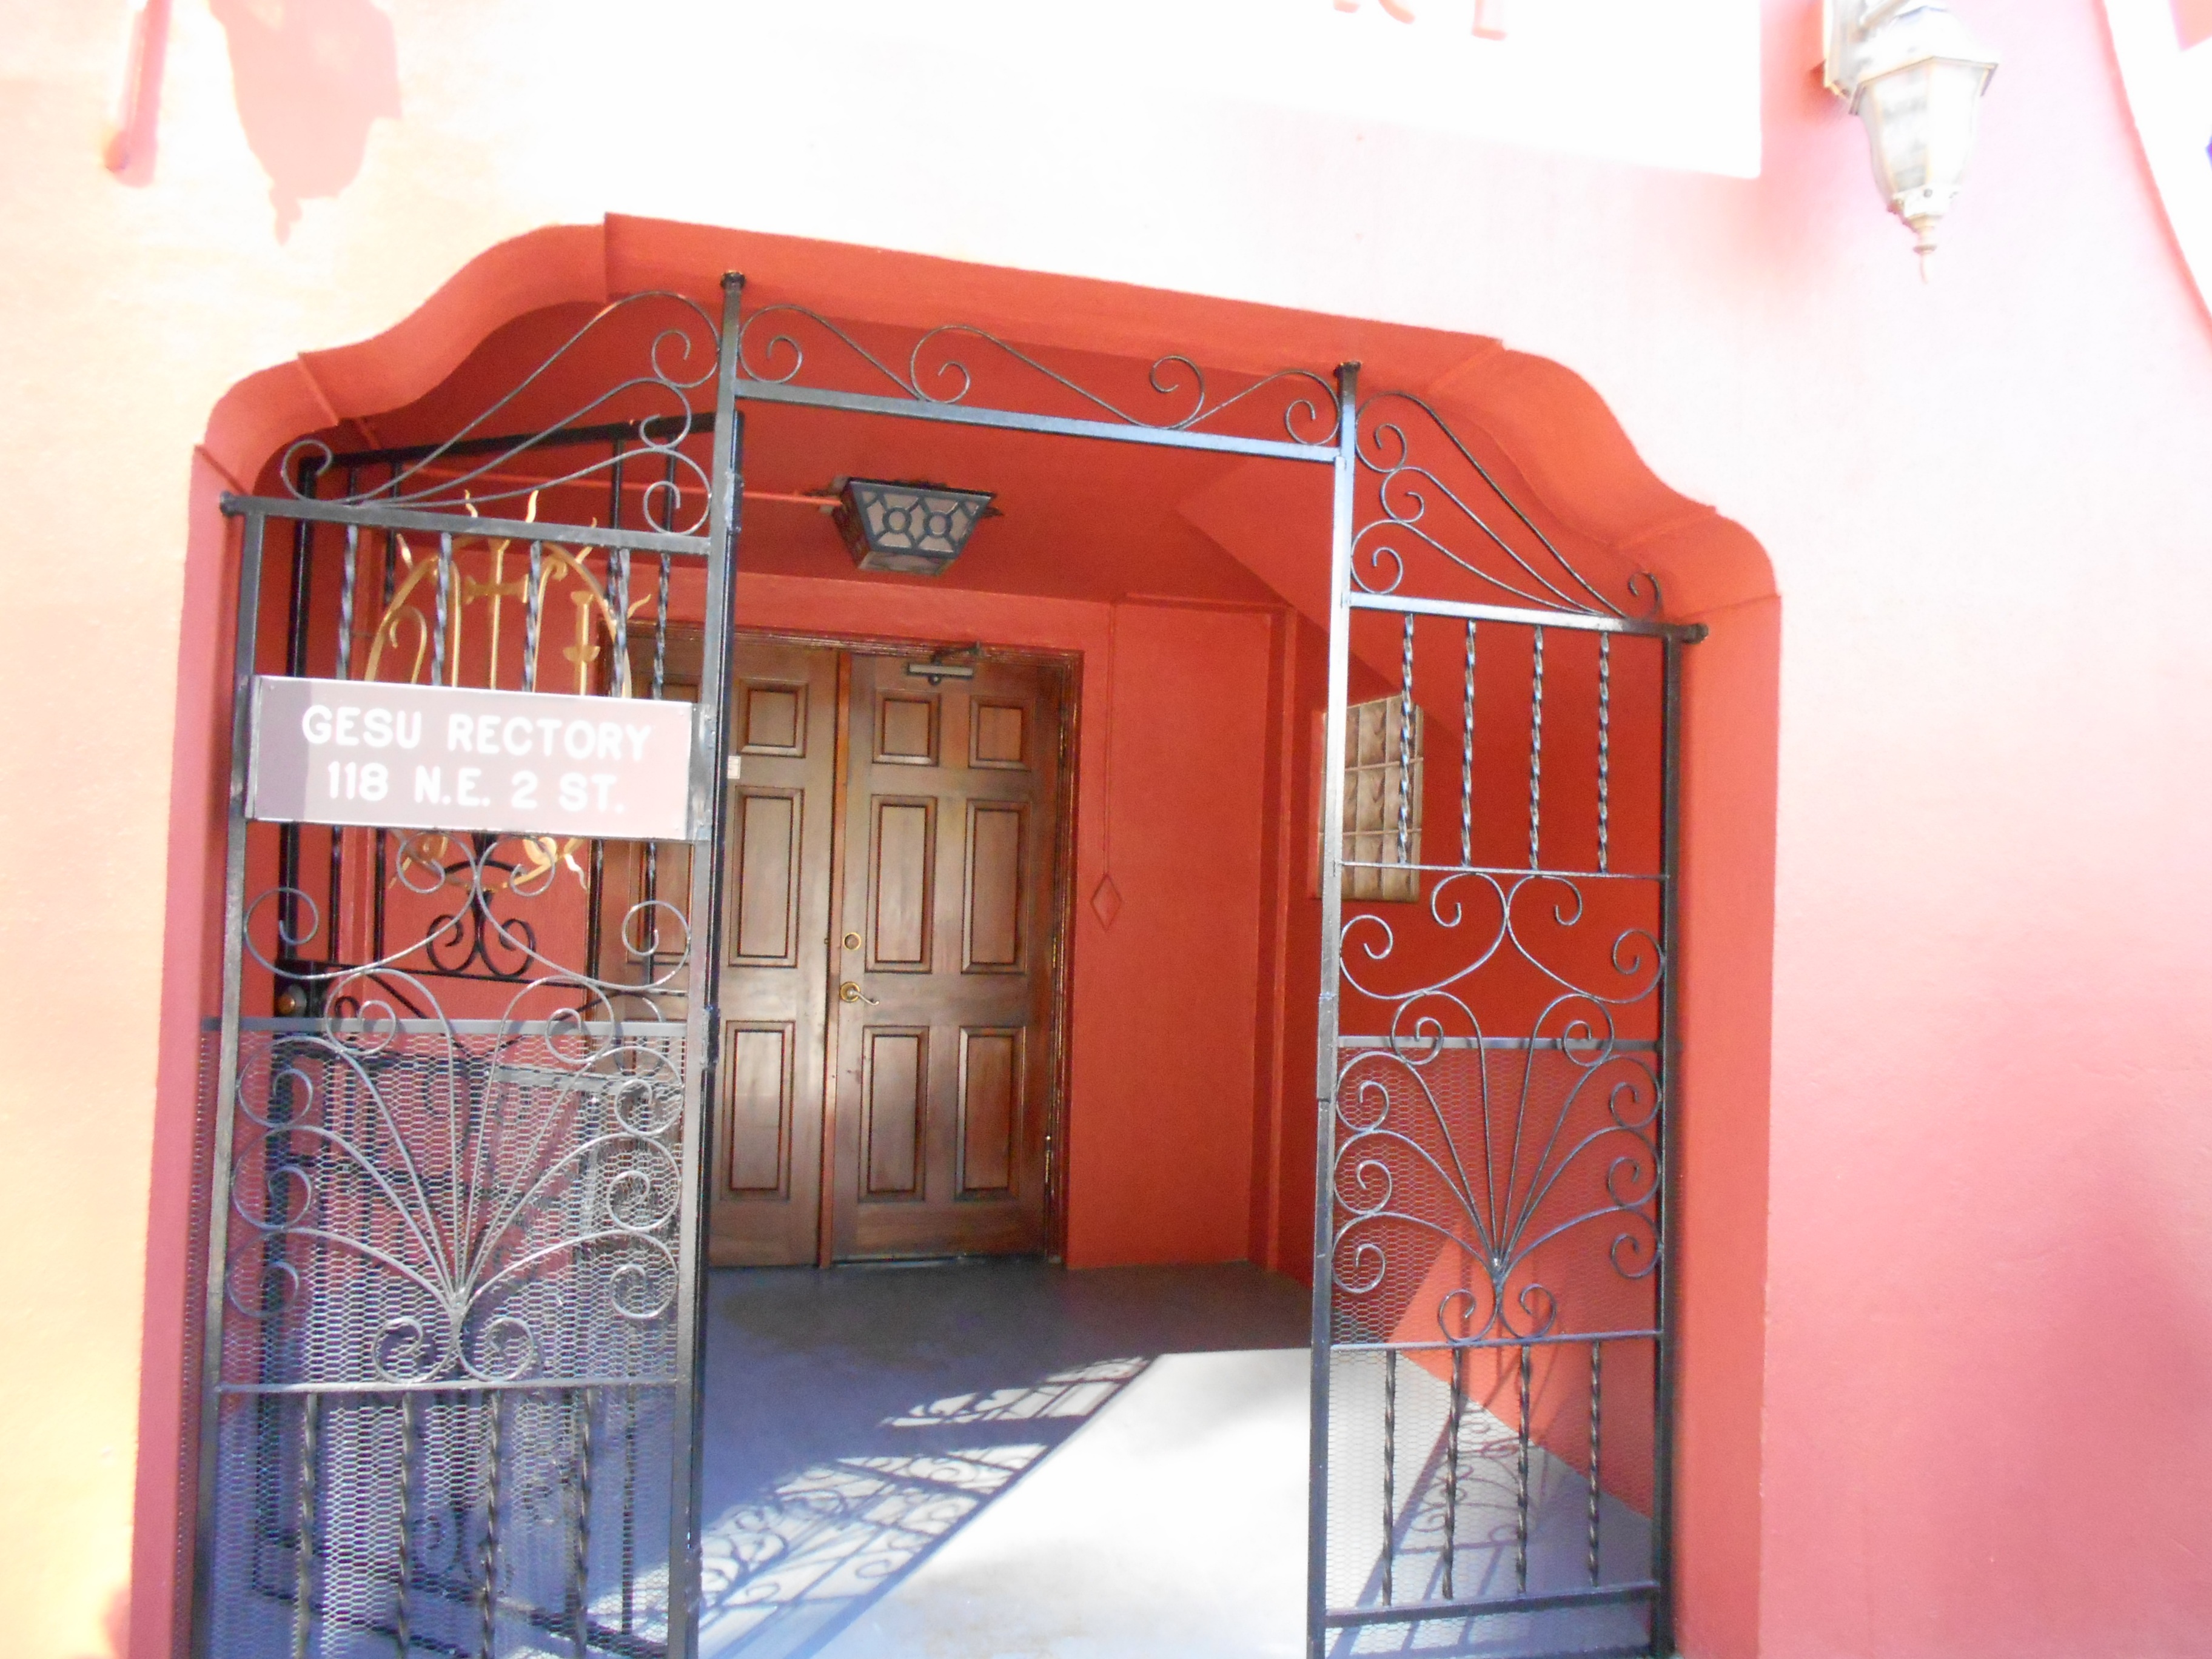
red, furniture, interior design